Balangay

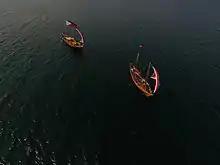
Balangay boats viewed from the air

"Balangay" was one of the first native words the Europeans learned in the Philippines. The Venetian chronicler Antonio Pigafetta, who was with Ferdinand Magellan when setting foot in the Philippines in 1521 called the native boats "balangai" or "balanghai". This word appears as either "balangay" or "barangay", with the same meaning, in all the major languages of the Philippines. Early colonial Spanish dictionaries make it clear that "balangay" and "barangay" were originally pronounced "ba-la-ngay" and "ba-ra-ngay", but due to centuries of Spanish influence, the modern "barangay" is pronounced "ba-rang-gay" in modern Filipino (instead of precolonial ). Pigafetta's alternate spelling with an H, "balanghai", later gave rise to the historically incorrect neologism "balanghay" in the 1970s (with a new, slightly different pronunciation which Pigafetta did not intend).